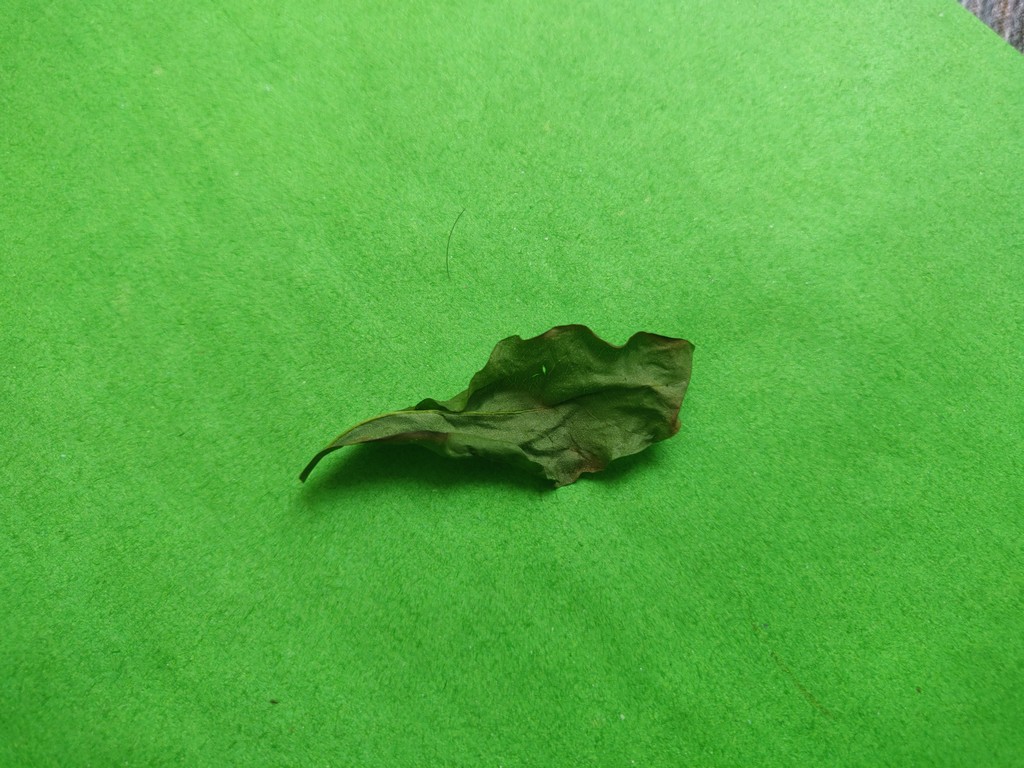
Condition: Dried
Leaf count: single
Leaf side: unknown